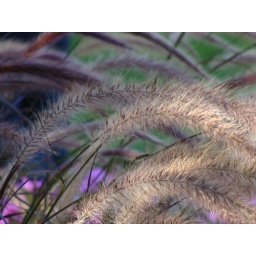
I like the arching lines of the grass in the background with soft shades of blue, green and purple